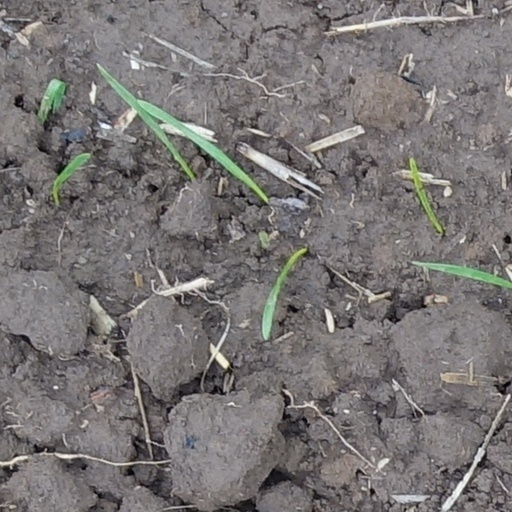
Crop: wheat